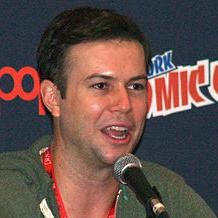
Age: 30